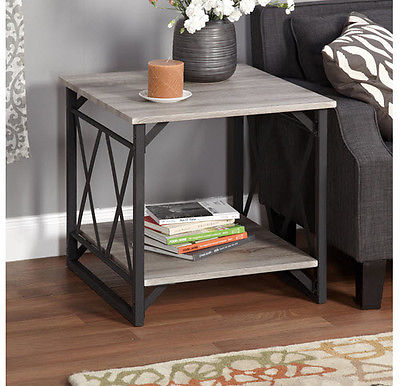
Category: table